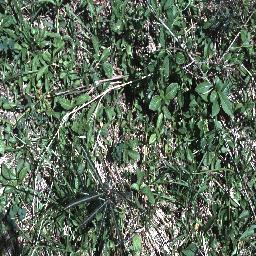
Label: parkinsonia